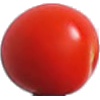
Label: Tomato Cherry Red 1